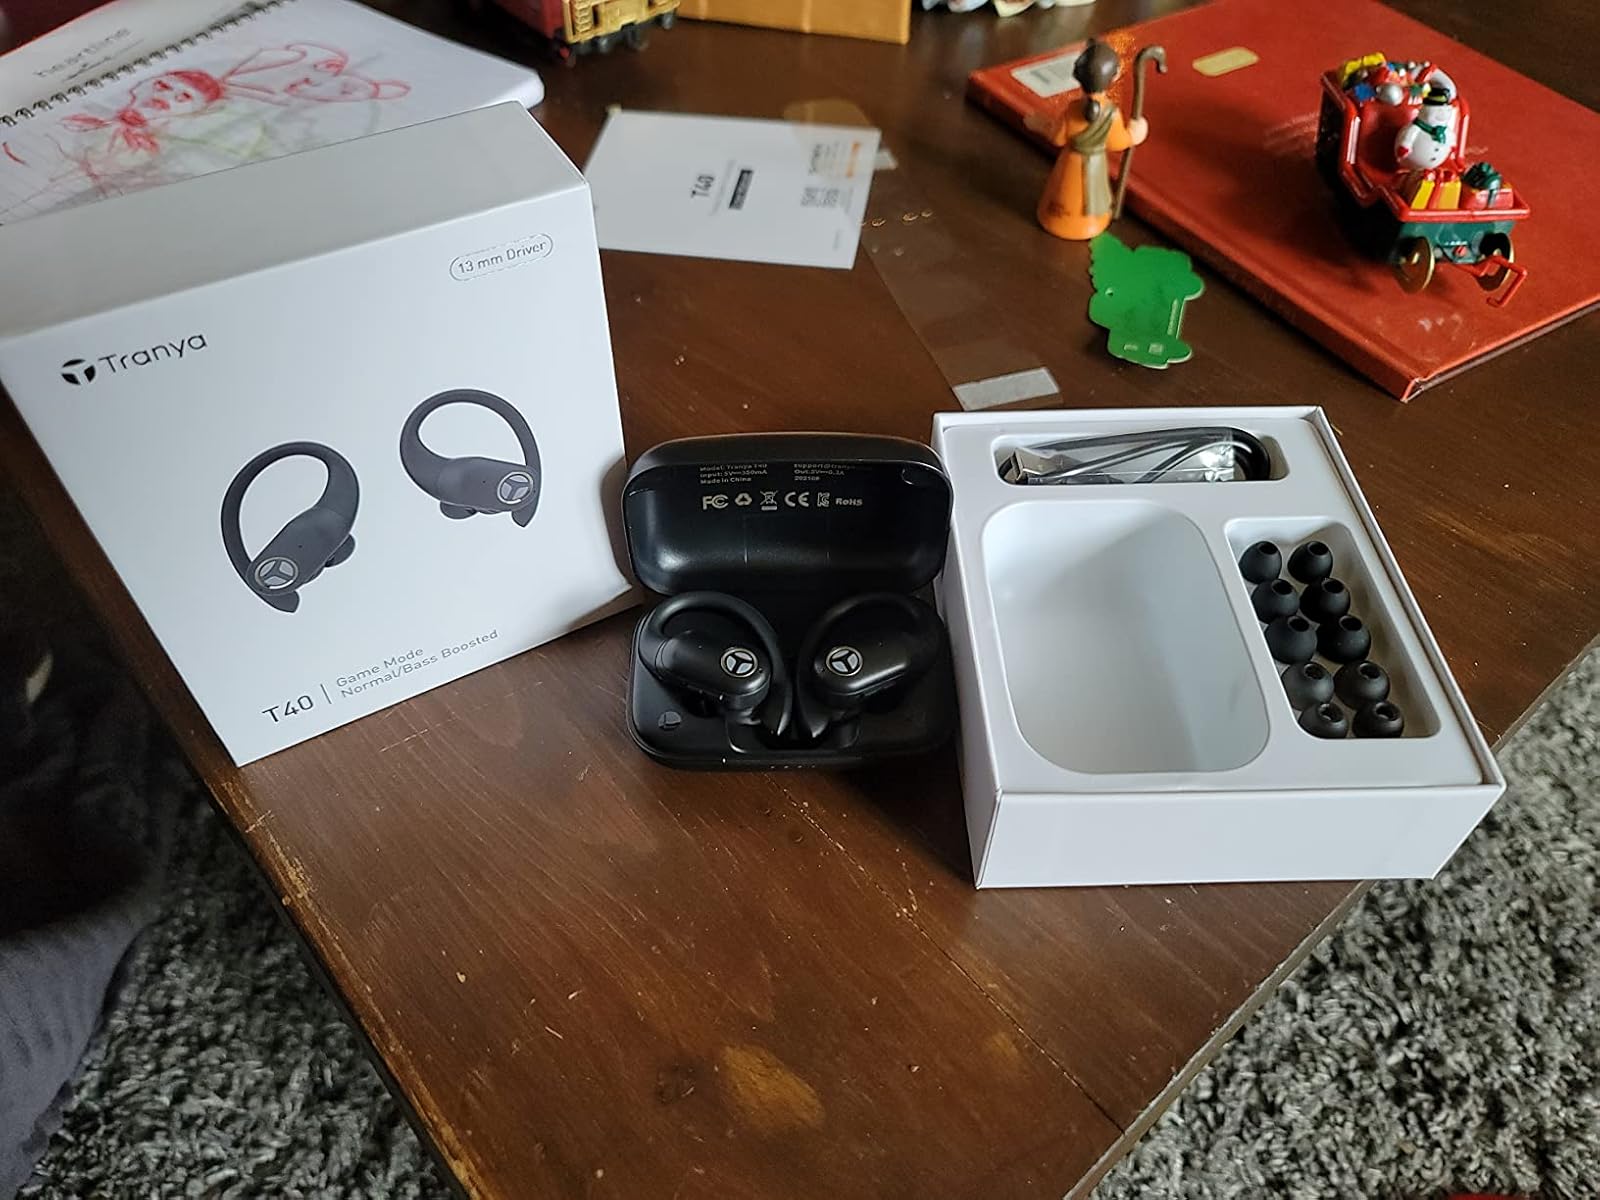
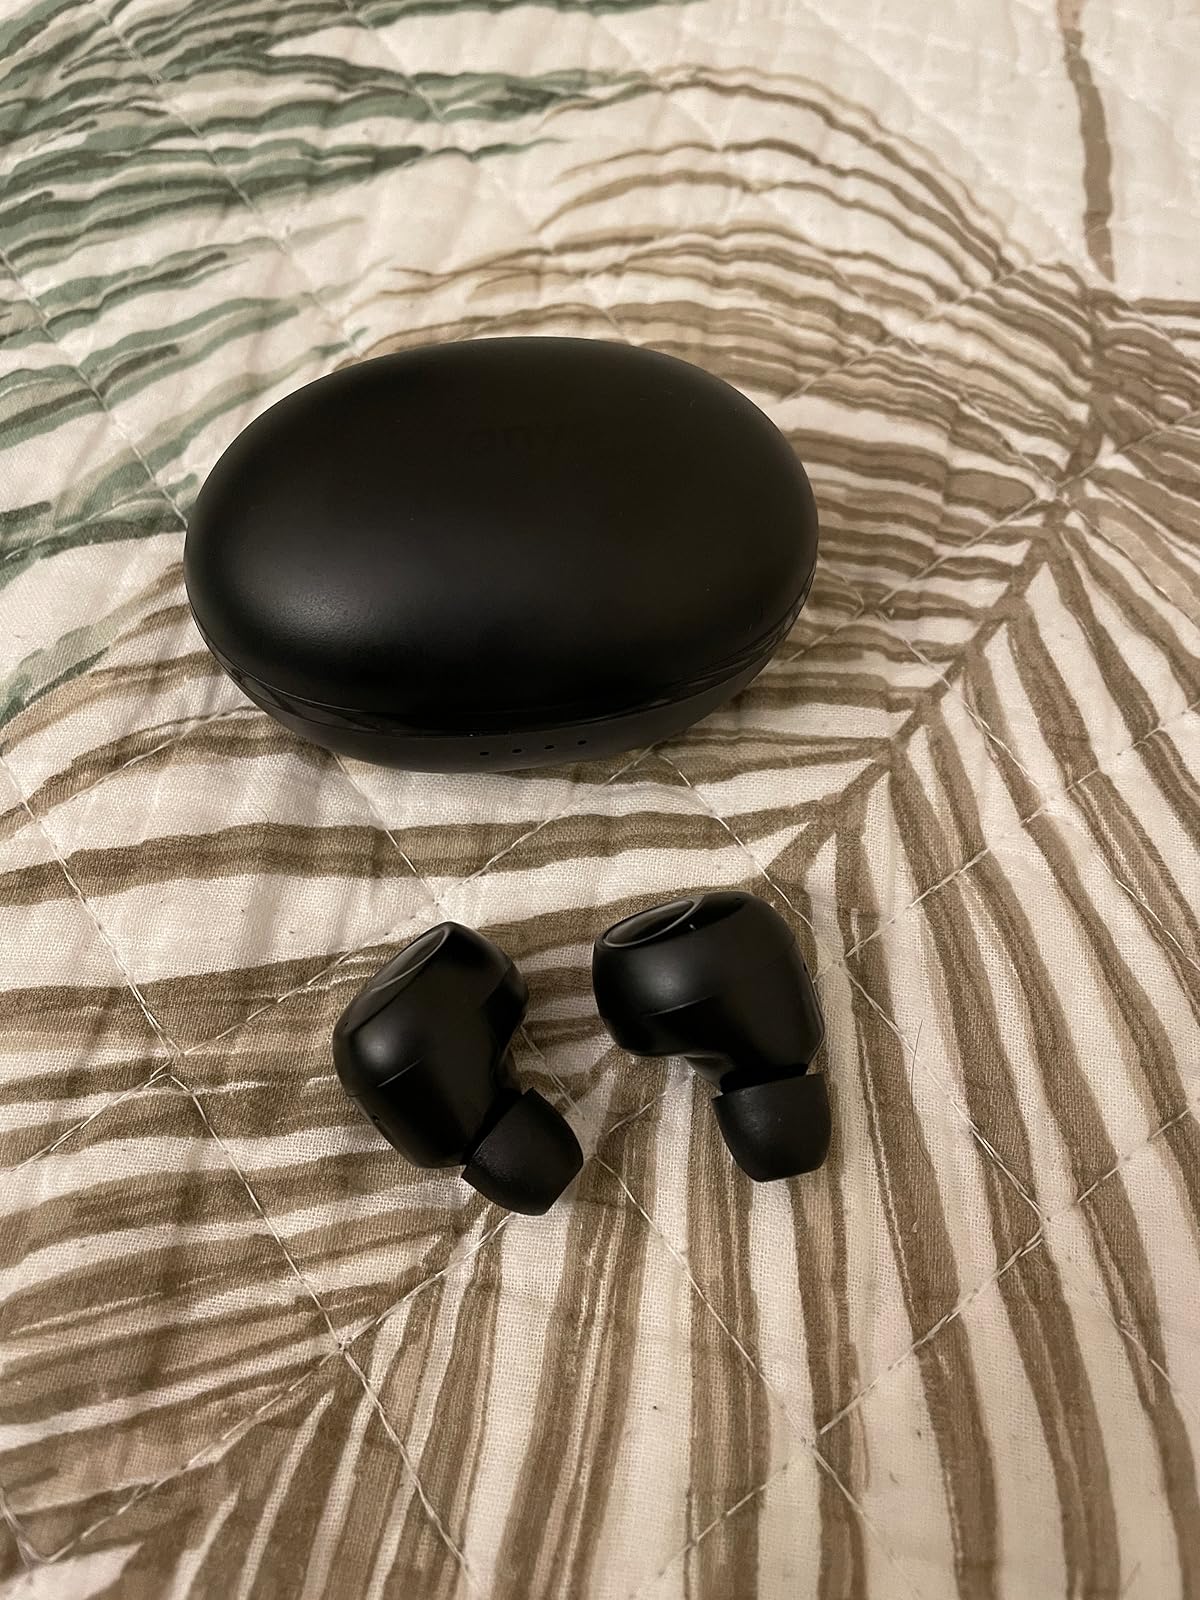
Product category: earbuds
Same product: no